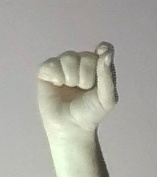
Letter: fa